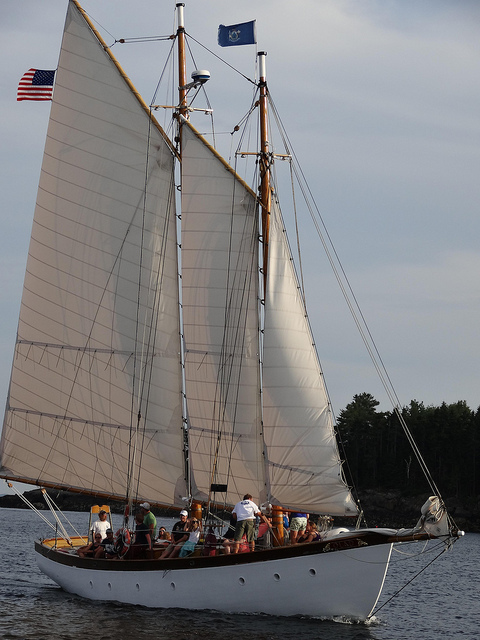
Group of people on a sail boat in a body of water.

A sail boat with a group of people on it sailing on the water.

The boat with large sails glides over the water.